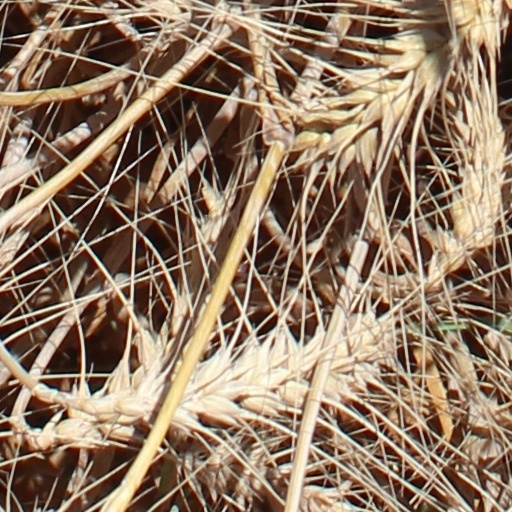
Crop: wheat